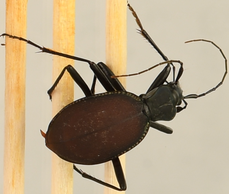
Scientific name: Scaphinotus angusticollis
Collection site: Abby Road NEON (ABBY), plot ABBY_006